Client kingdoms in ancient Rome

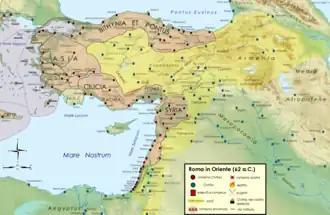
The eastern Roman dominions (in pink) and client kingdoms (in yellow), allied with Rome in 63 BC, at the end of Pompey's Mithridatic Wars.

The ongoing conflict that had seen Massalia and the Carthaginians vying for the best markets in the western Mediterranean since the 6th century BC, put the Greek colony in the position of asking Rome for help ("venire in fidem"), around 236 BC, a decade before the Treaty of Ebro, concluded between Rome and Carthage. This would be the first example of ""popolus cliens"" of the Romans, outside Roman Italy.